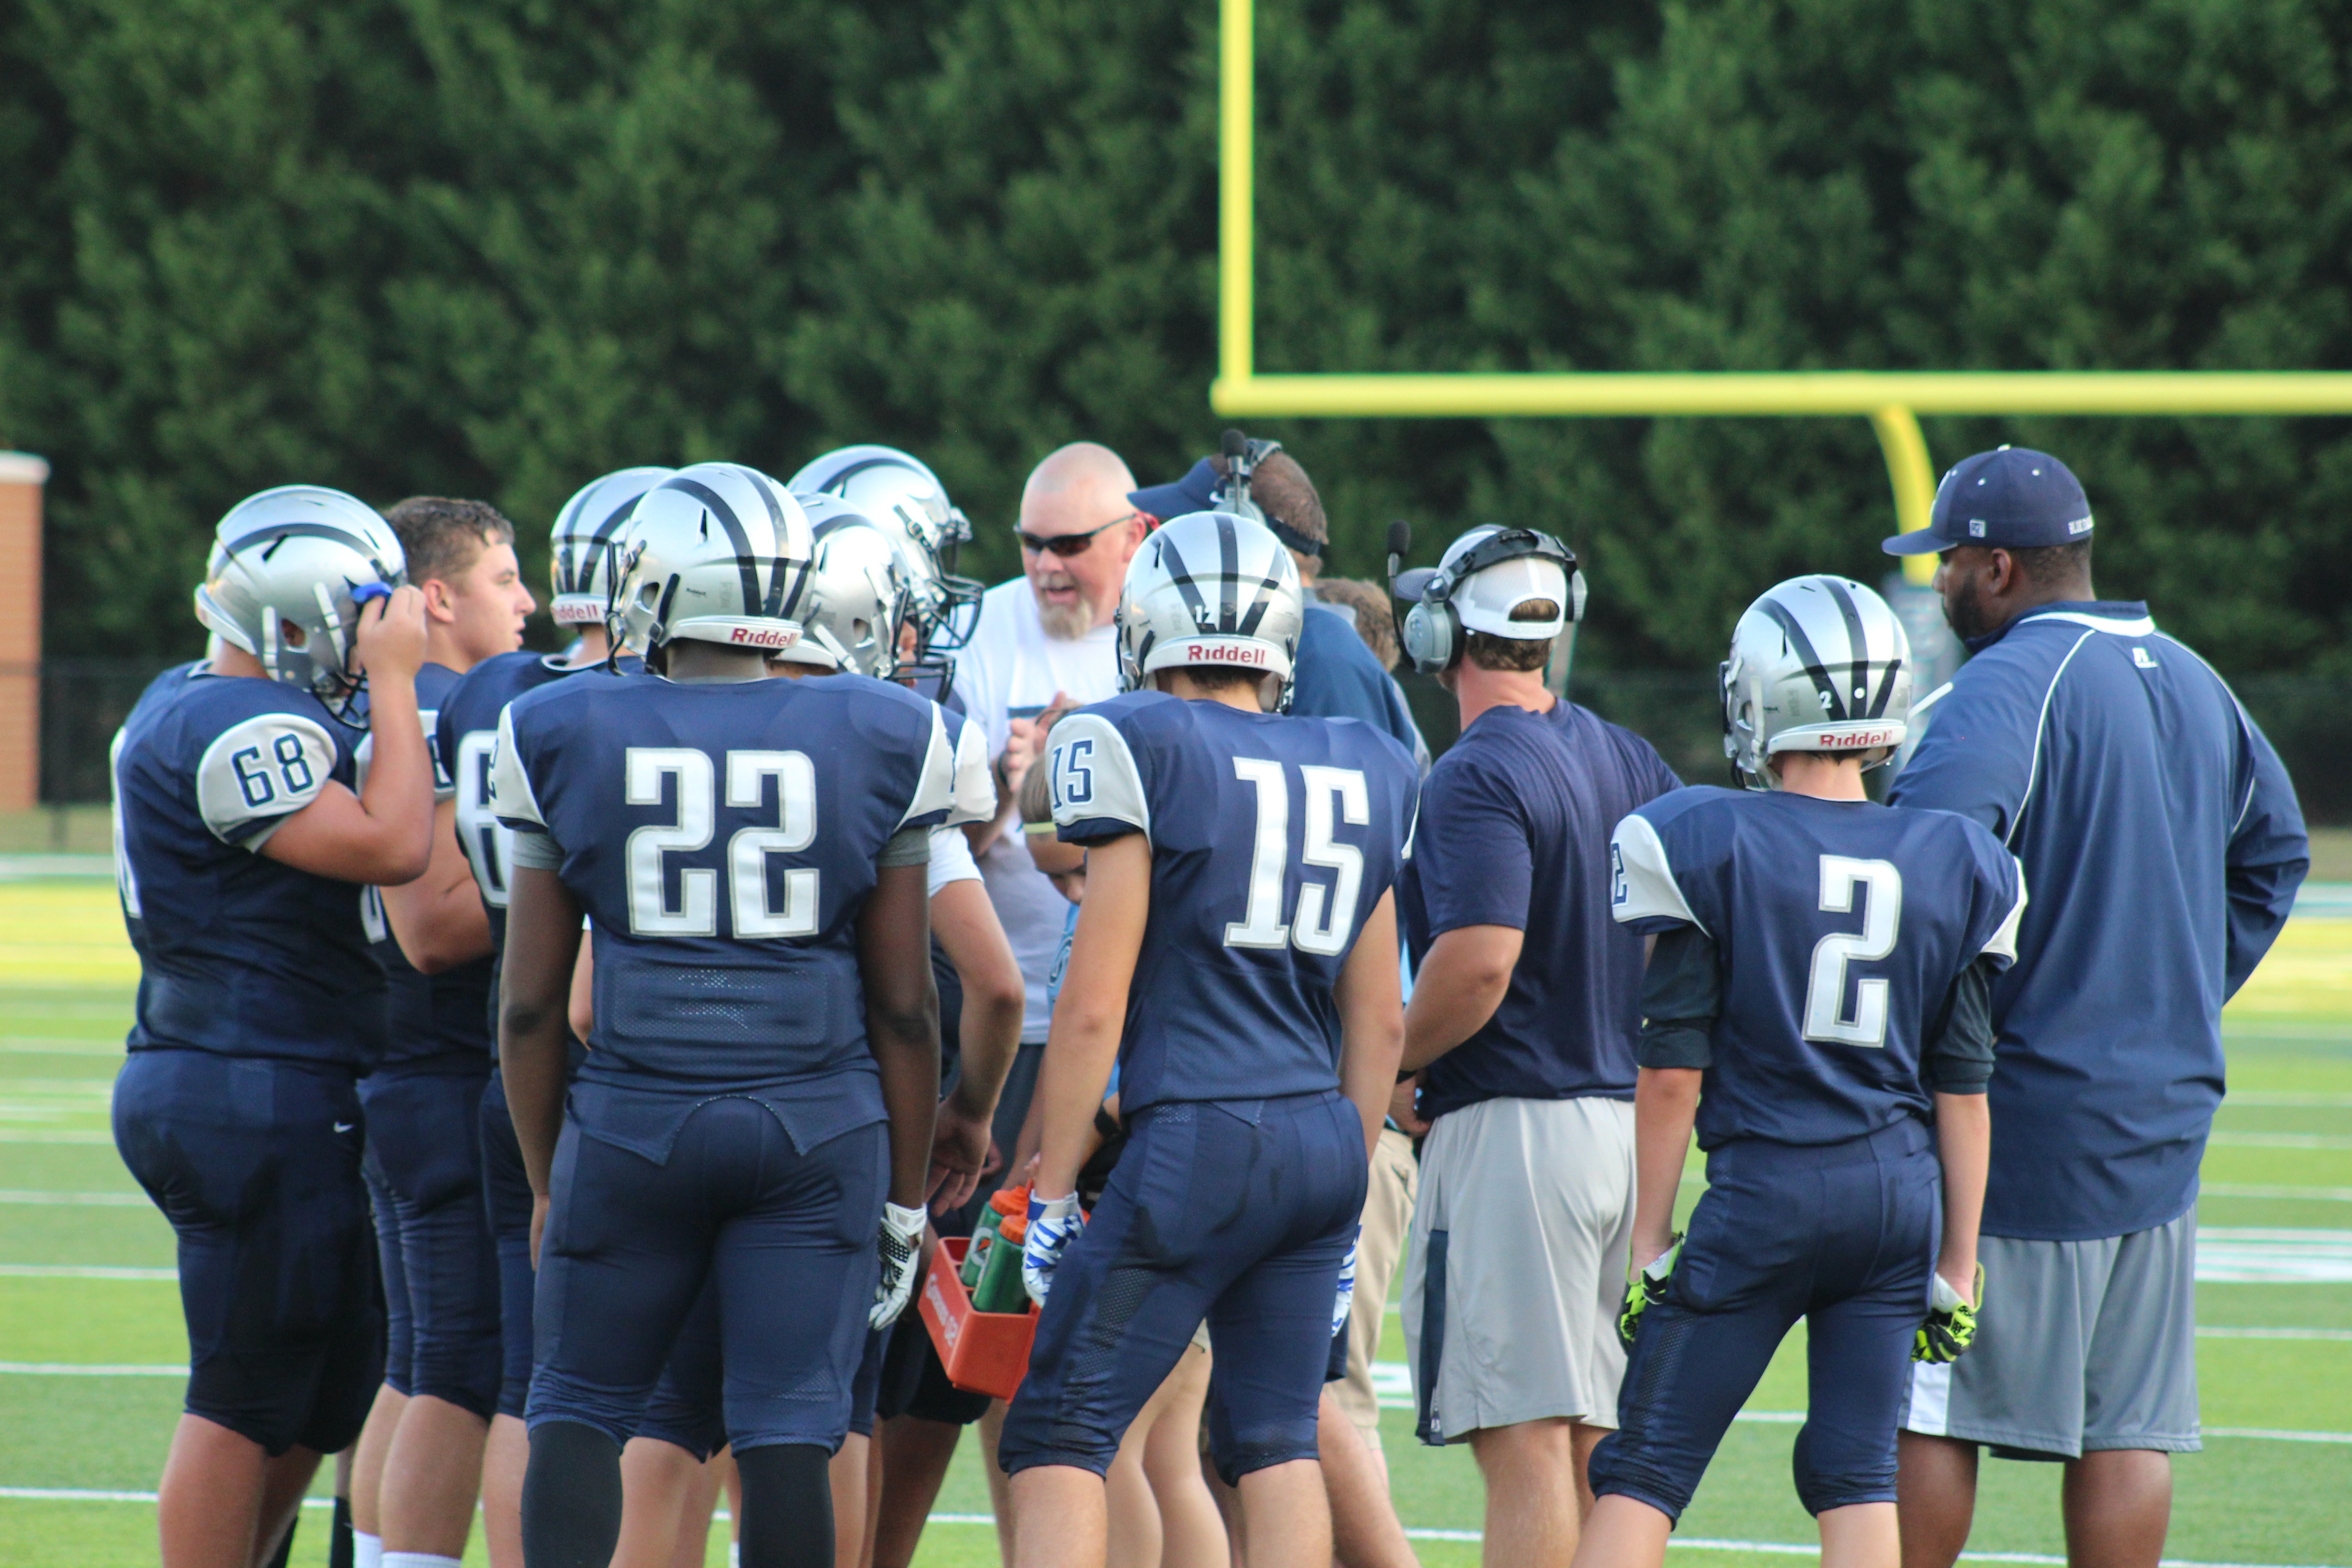
soccer, team, american football, sports, tackle, ball game, team sport, gridiron football